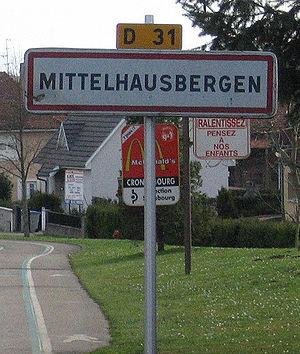
Mittelhausbergen est une commune française située dans le département du Bas-Rhin, en région Grand Est.